Bombing of Plaza de Mayo

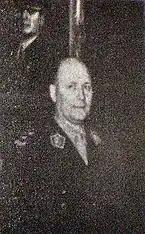
General Franklin Lucero

On 16 June 1955, at 12:40 pm, a force of thirty Argentine Naval Aviation airplanes, consisting of 22 North American AT-6, five Beechcraft AT-11, and three Consolidated PBY Catalina flying boats took off from Morón Air Base. Perón had been warned of the movements beforehand by General Franklin Lucero, Minister of War. Lucero had advised Perón to retreat into a bunker under the Libertador Building.